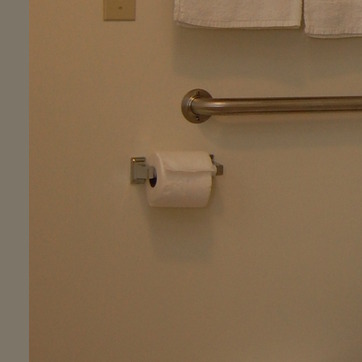
Material: paper